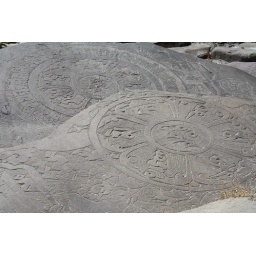
these bear mantras and are placed on walls near special holy sites and monasteries